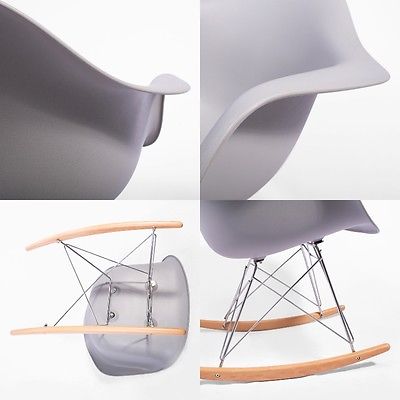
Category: chair